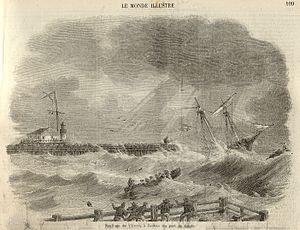
naufrage du navire Excel à Calais, 1858
Le port de Calais est un port français situé à la limite de la Manche et de la mer du Nord. Distant de seulement 38 km des côtes britanniques, il est l'un des points de passage le plus court entre l'Europe continentale et les îles britanniques — le pas de Calais —, faisant de l'axe Calais-Douvres un lien d'importance entre la France et la Grande-Bretagne. Premier port français pour le de trafic transmanche et premier port d’Europe continentale de voyageurs. Un peu moins de 9 millions de passagers ont traversé la Manche depuis le port de Calais en 2017 alors que près de 43 millions de tonnes de marchandises ont transité depuis le port de Calais vers Douvres.
Cette page concerne l'année 1858 du calendrier grégorien.